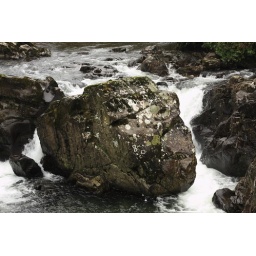
A large rock in the river - just above the bridge on the Trefriw road in Betws-y-Coed.